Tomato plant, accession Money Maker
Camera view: tilt-top (135 deg); turntable rotation: 240 degrees
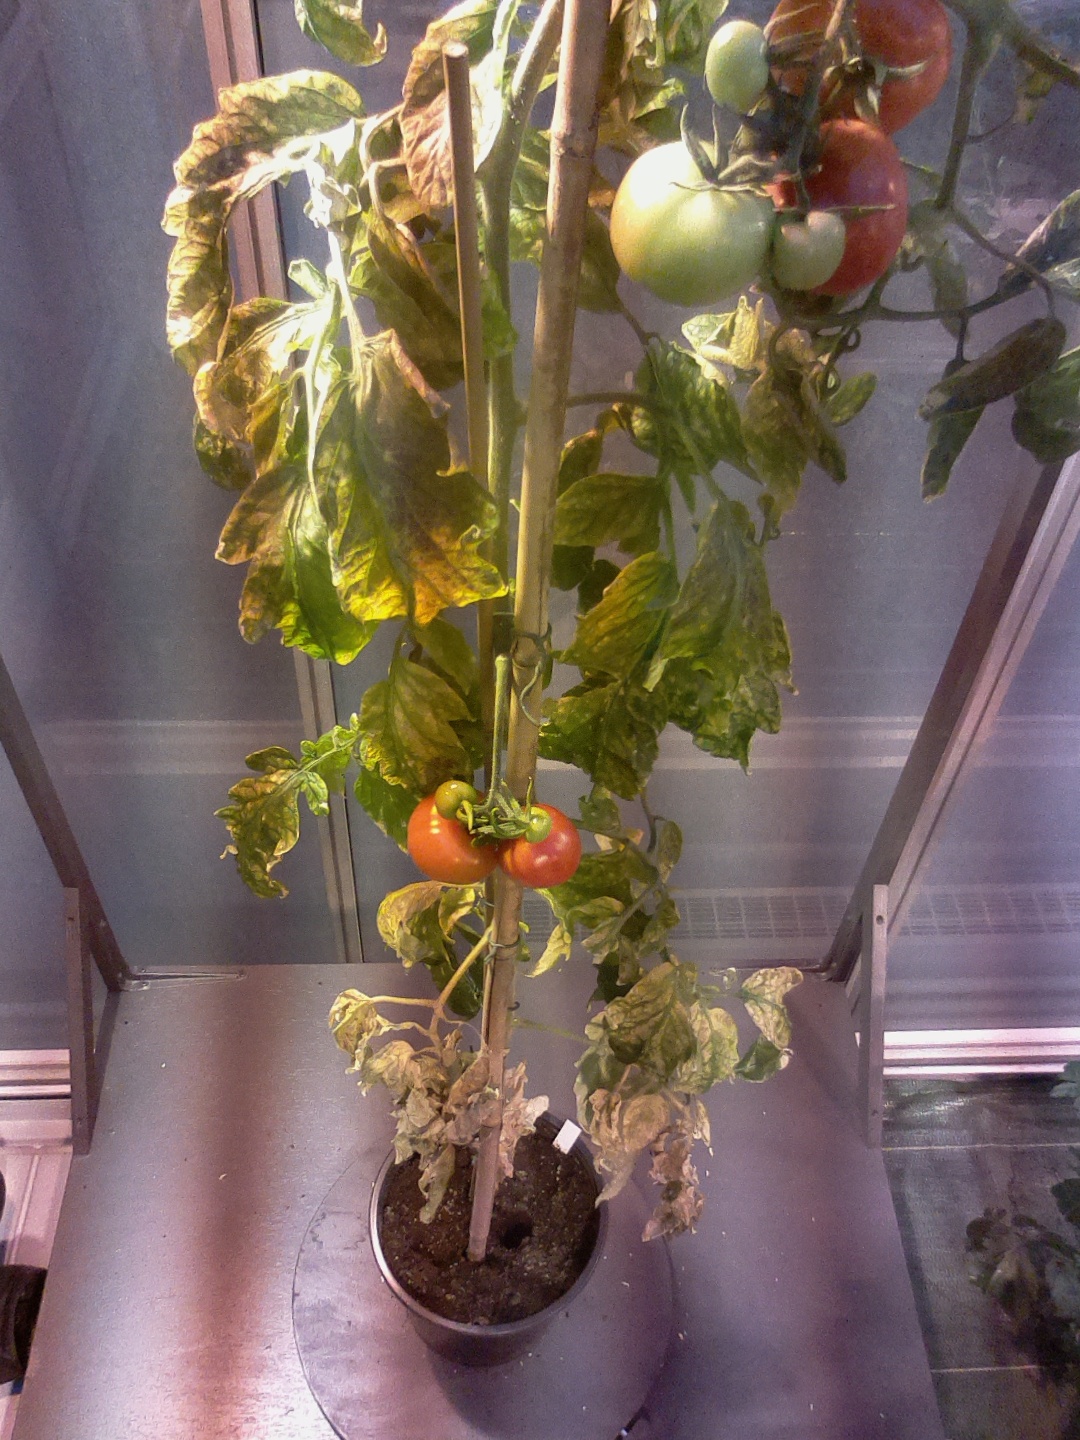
BBCH growth stage 84: 40%-50% of fruits show typical fully ripe color